Callystatin A

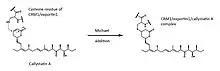
Figure 2. Mechanism of inhibition by Callystatin A

Aside from sharing the same absolute stereochemistry as leptomycin B, callystatin A was discovered to have similar biological activity with leptomycin B as well. The anti-tumor activity of leptomycin B and callystatin A arises because many NES-cargo molecules blocked by these antibiotics are those involved in the cellular processes of proliferation, differentiation, and development, learning and memory, and hormone action. These molecules include regulatory proteins such as Rev, MAPK/MEK1, c-Abl, Cyclin B1, MDM2/p53, IkB, MPF, and PKA.